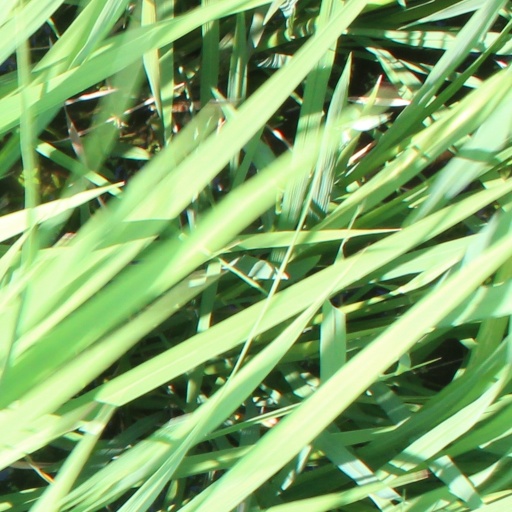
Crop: rice